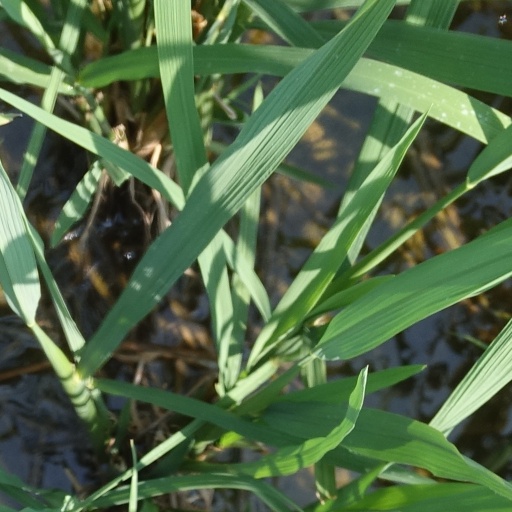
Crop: rice